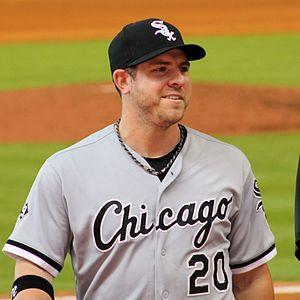
Jack Burdett Shuck III est un joueur de champ extérieur de la Ligue majeure de baseball.